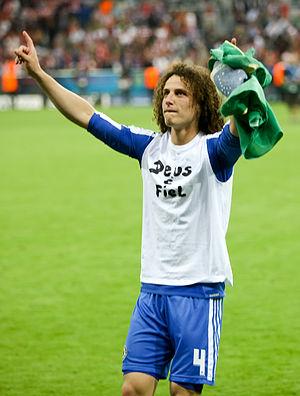
David Luiz, de son nom complet David Luiz Moreira Marinho, né le 22 avril 1987 à Diadema, dans l'État de São Paulo, au Brésil, est un footballeur international brésilien évoluant à Arsenal.